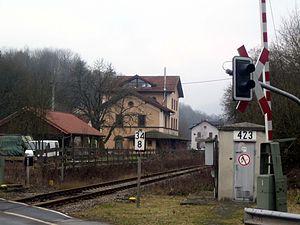
Albersweiler est une municipalité de la Verbandsgemeinde Annweiler am Trifels, dans l'arrondissement de la Route-du-Vin-du-Sud, en Rhénanie-Palatinat, dans l'ouest de l'Allemagne.